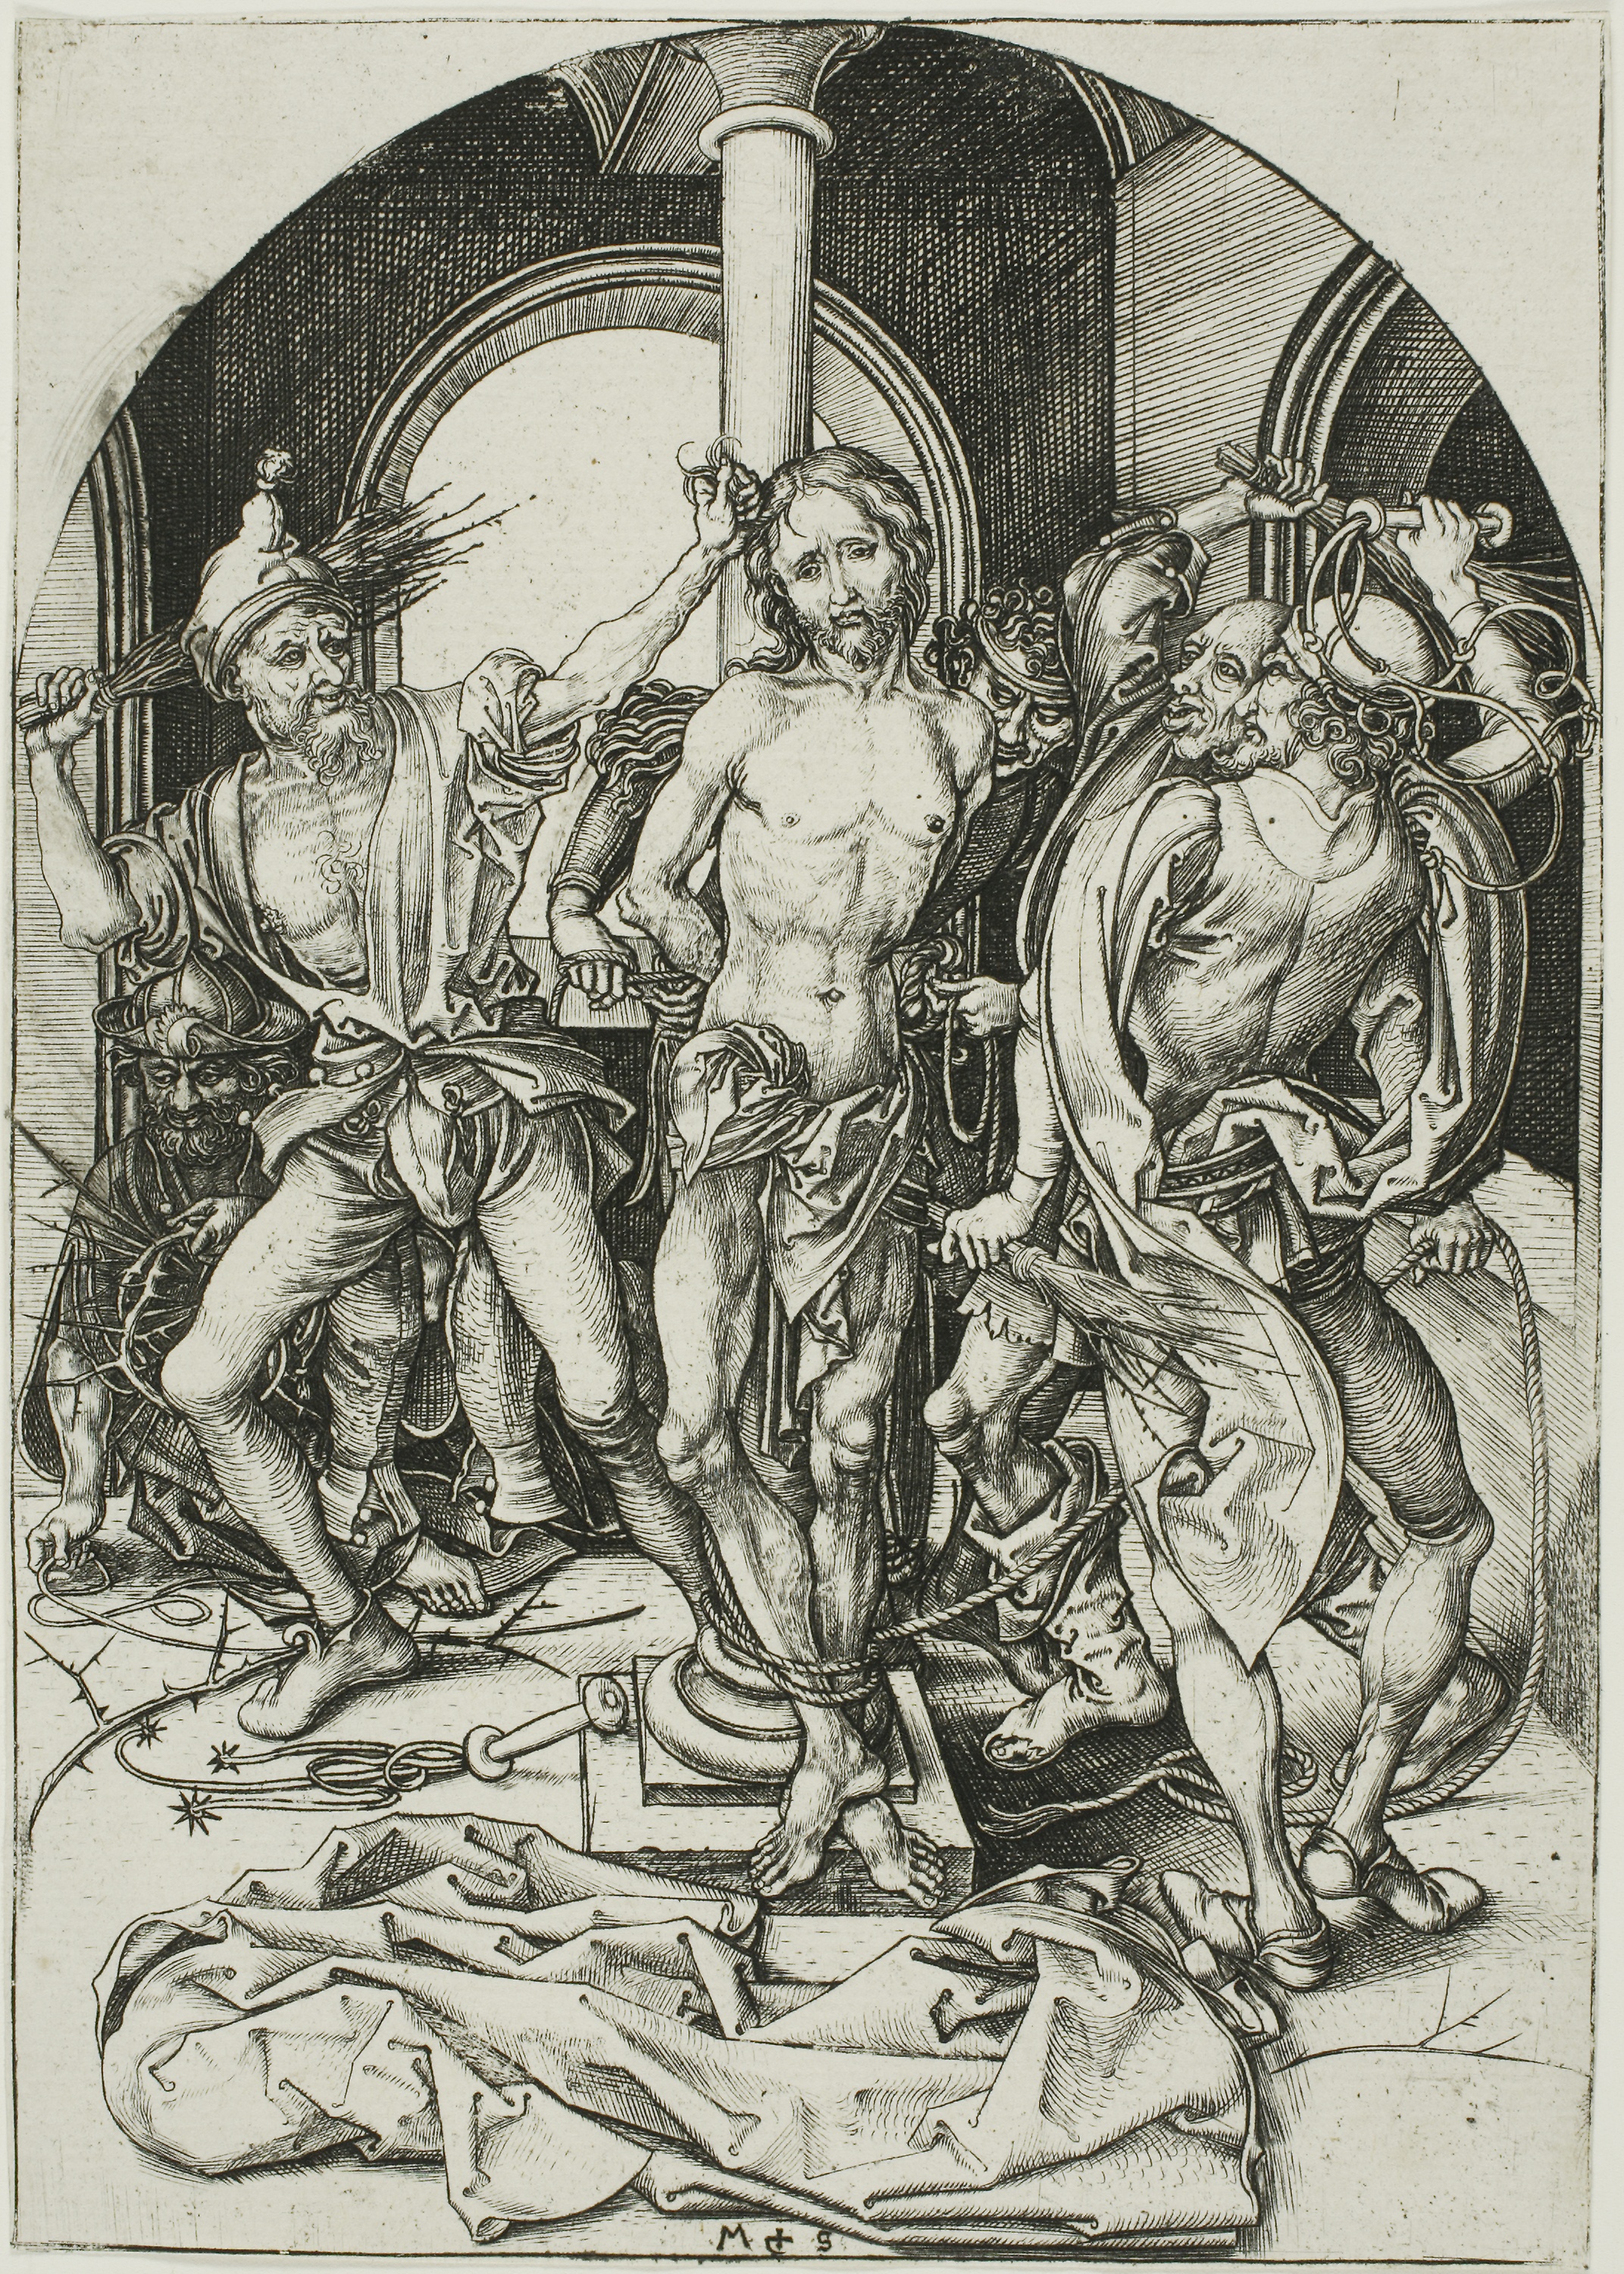
art, black and white, history, illustration, human behavior, printmaking, fictional character, fiction, drawing, middle ages, visual arts, mythology, monochrome